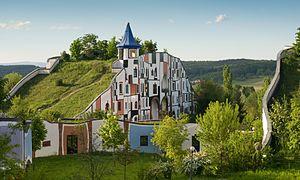
Friedrich Stowasser, plus connu sous le nom de Friedensreich Hundertwasser Regentag Dunkelbunt, né le 15 décembre 1928 à Vienne en Autriche et mort à bord du Queen Elizabeth 2 le 19 février 2000, est un artiste autrichien, également architecte.
Bad Blumau est une commune autrichienne du district de Hartberg-Fürstenfeld en Styrie.